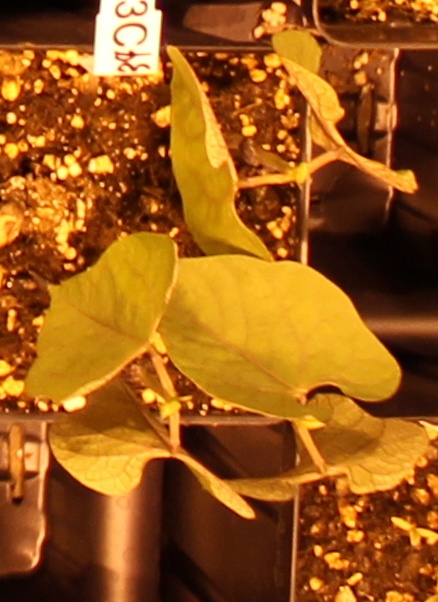
Label: Blackbean